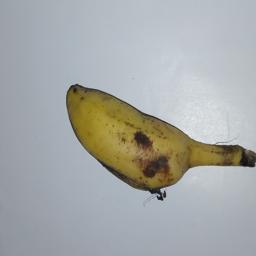
Banana variety: Champa Kola